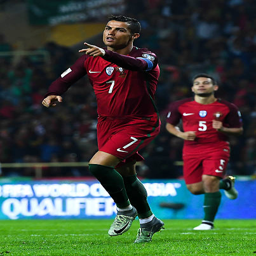
olympic athlete celebrates after scoring his team 's fourth goal during event .